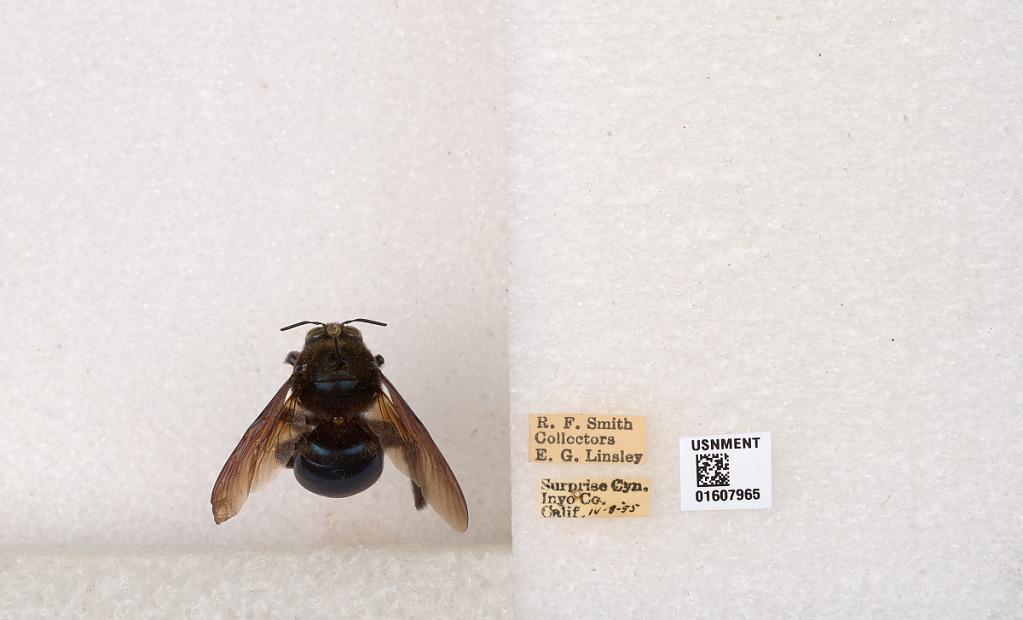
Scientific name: Xylocopa (Xylocopoides) californica arizonensis Cresson
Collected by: R. Smith & E. Linsley
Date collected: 1955-4-8
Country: United States
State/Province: California
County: Inyo
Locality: Surprise Canyon
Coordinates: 36.1005, -117.201